Rendezvous Docking Simulator

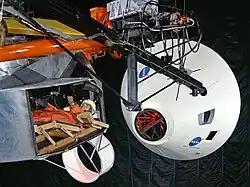
Docking practice during Apollo program

The Rendezvous Docking Simulator, also known as the Real-Time Dynamic Simulator, is a simulator at the Langley Research Center. It was constructed for the Gemini program in Building 1244 and it became operational in June 1963 at a cost of $320,000 and later reconfigured for the Apollo program. The simulator consists of a gantry frame, with an overhead carriage from which test craft were suspended by cables. A gimbal was powered hydraulically and was capable of changing pitch and yaw at a rate of 1 radian per second or roll at 2 radians per second. The gantry also moved like an overhead crane using electric motors and was capable of travelling longitudinally at up to , laterally at up to and vertically at up to .